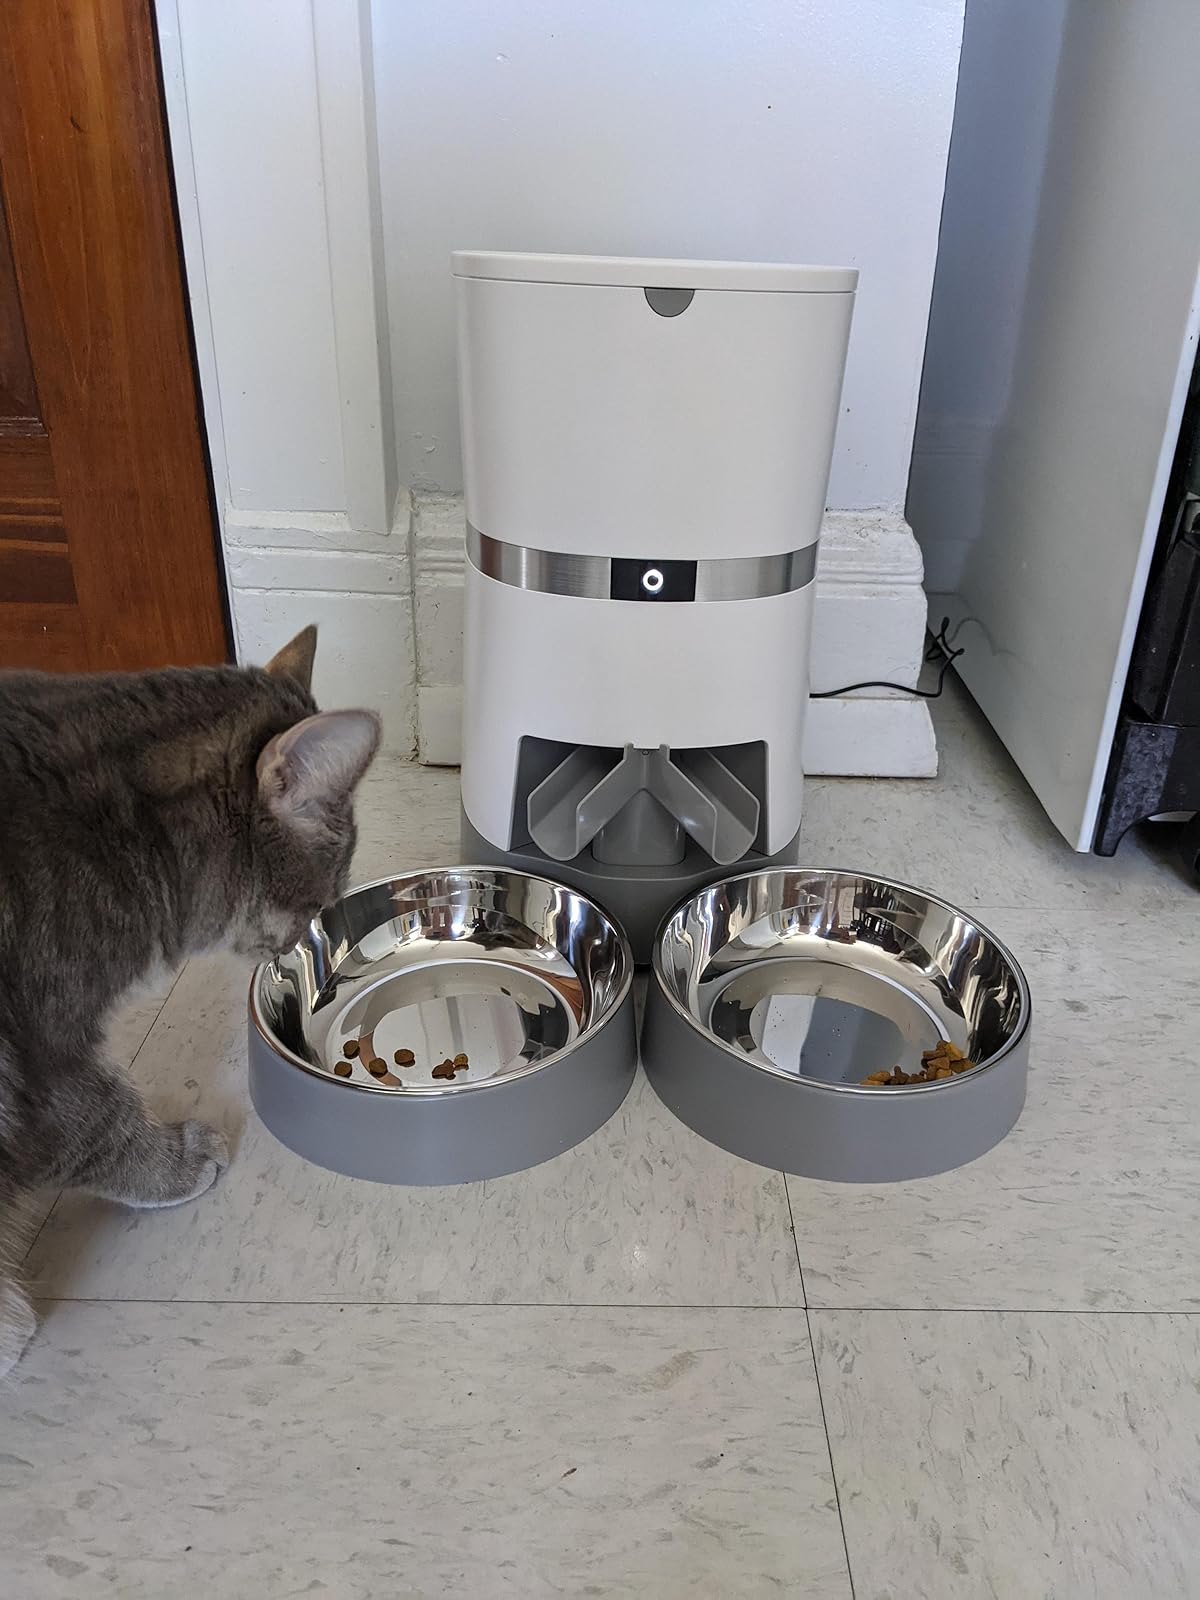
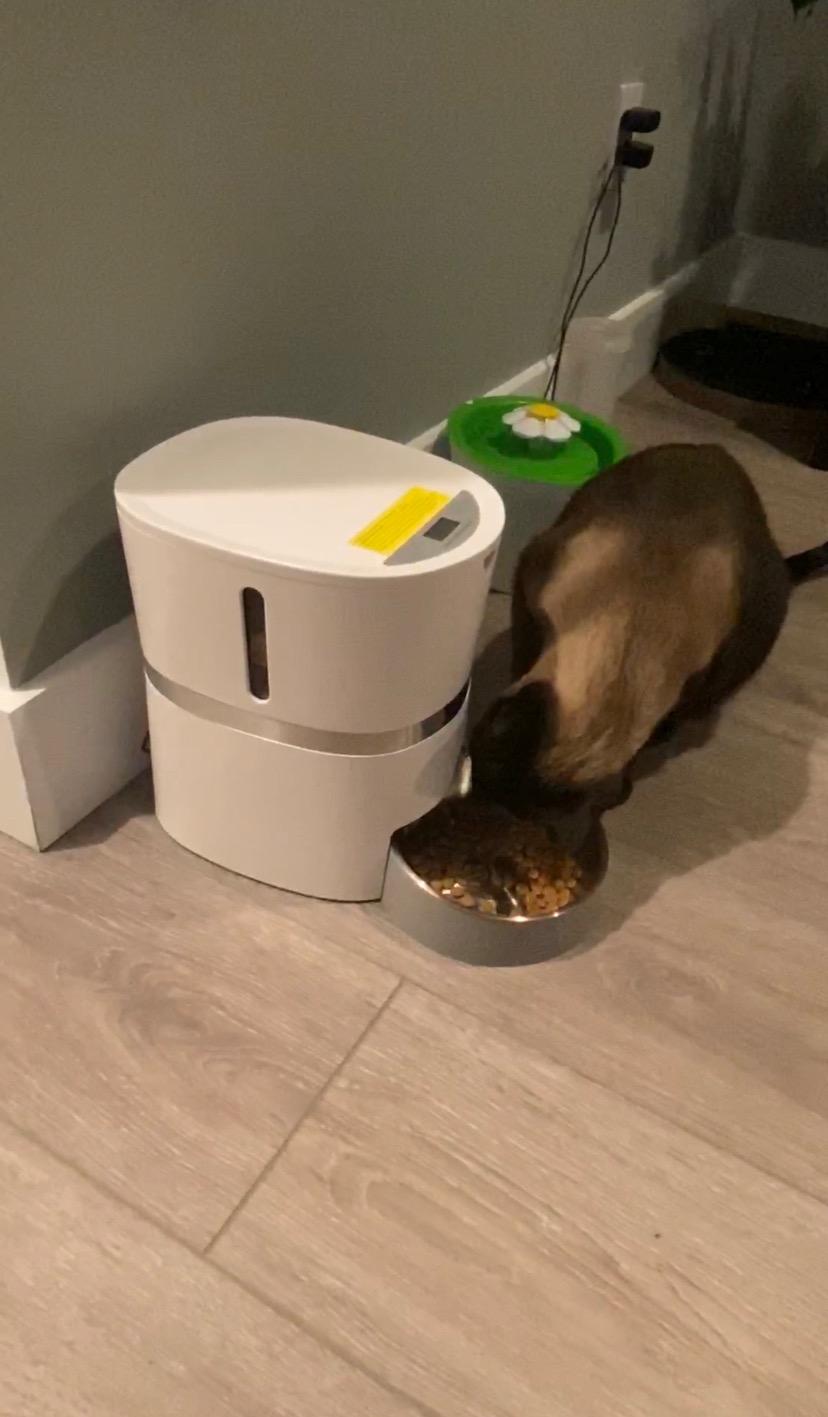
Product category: items_feeder
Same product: no